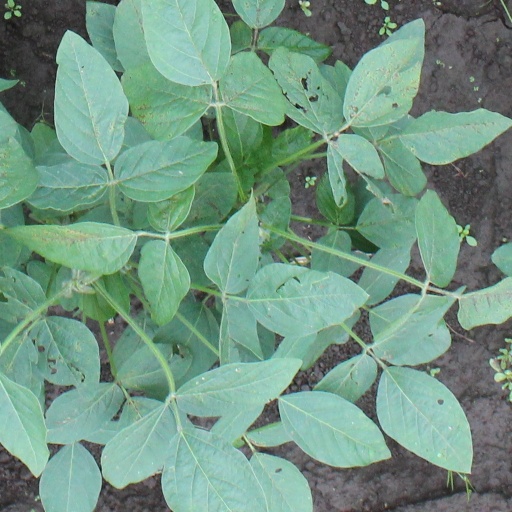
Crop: soybean